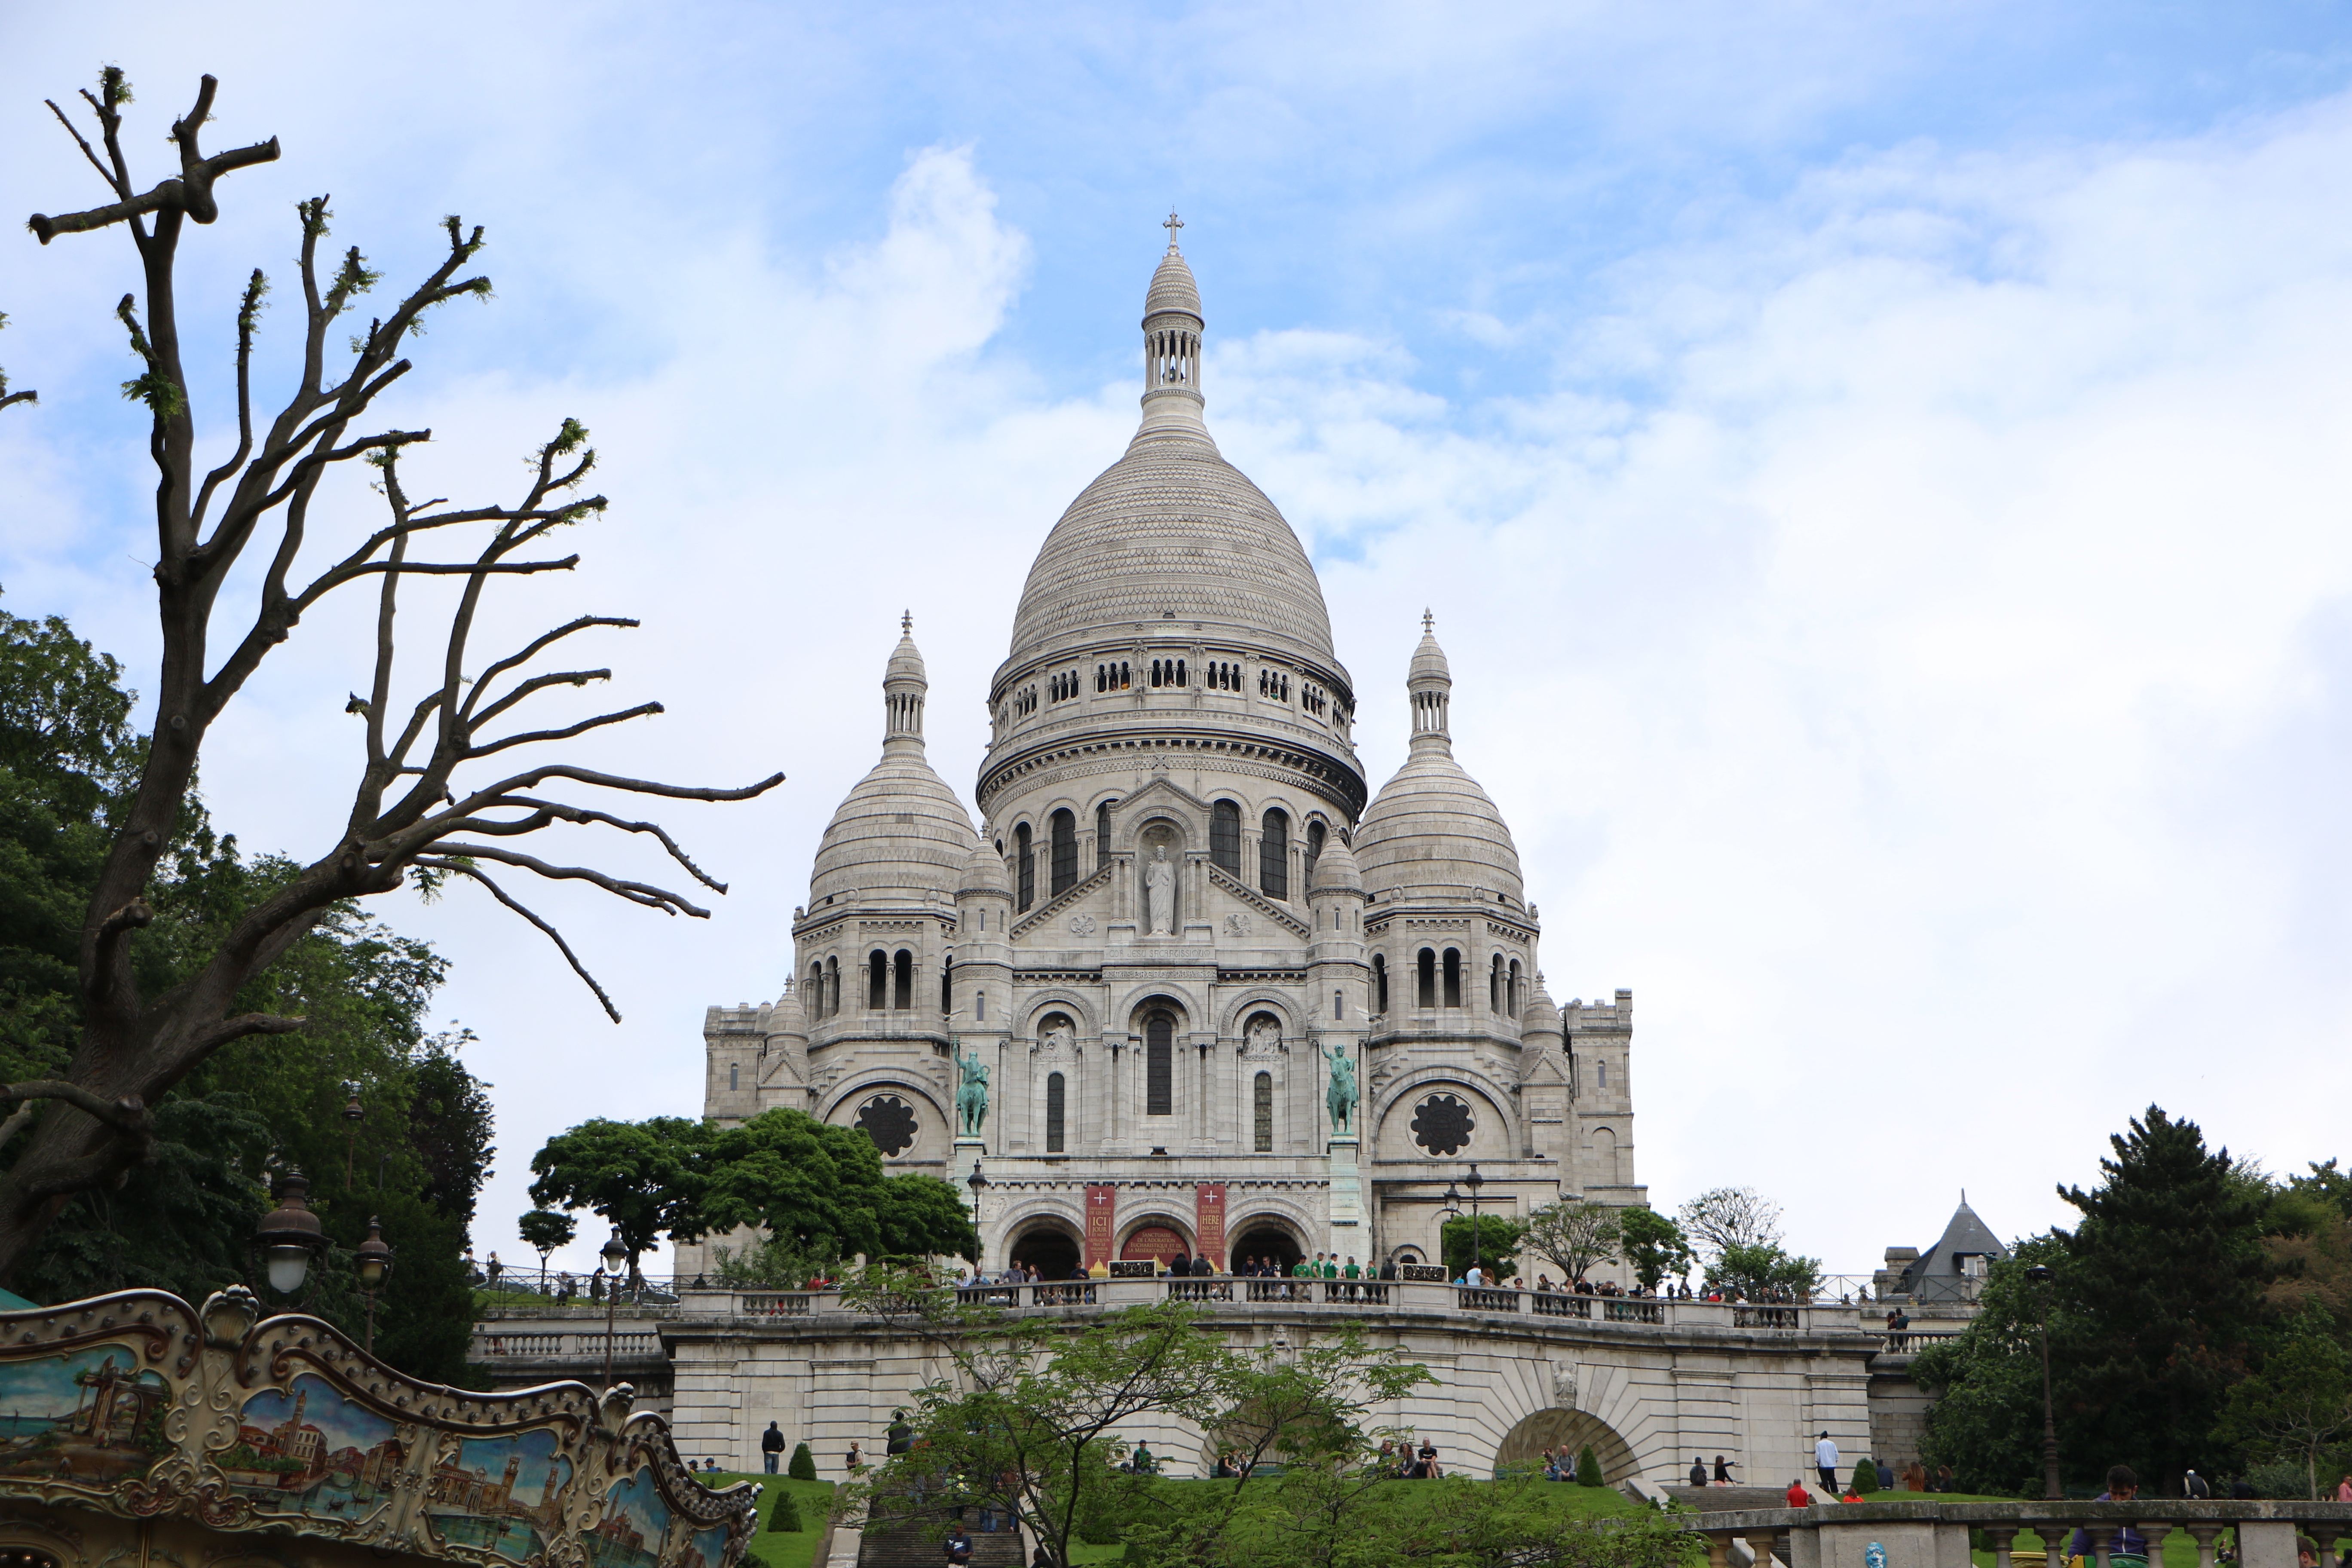
building, paris, photo, romantic, landmark, church, cathedral, place of worship, monastery, beautiful, basilica, linda, historic site, incredible, byzantine architecture